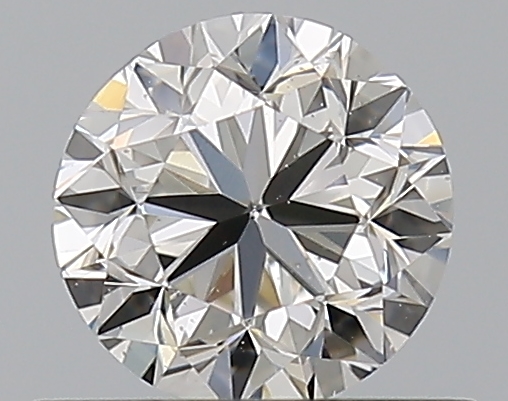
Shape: round
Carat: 0.5
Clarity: VS2
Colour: J
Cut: GD
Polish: EX
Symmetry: VG
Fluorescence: N
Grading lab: GIA
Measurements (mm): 4.83 x 4.89 x 3.22